Sarah Bartley

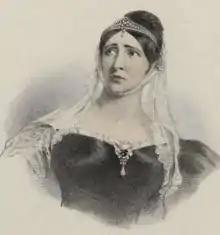
Sarah Bartley as Lady Macbeth: He is about it ... act 2, sc. 2

In 1818, Mrs. Bartley accompanied her husband to America, where she obtained both reputation and fortune. Returning in 1820 she played in the country, and on 15 November 1823 reappeared at Covent Garden as Mrs. Beverley in the 'Gamester.' Her performances were, however, infrequent. In the character of Lady Macbeth she finally retired from the stage.